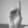
ASL letter: D